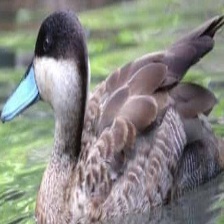
Species: PUNA TEAL
Scientific name: ANAS PUNA
ImageNet parent category: drake